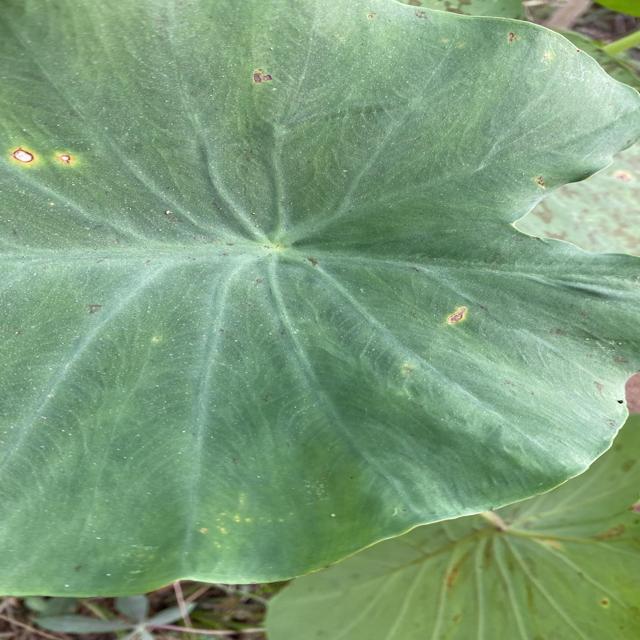
Label: Early_Blight